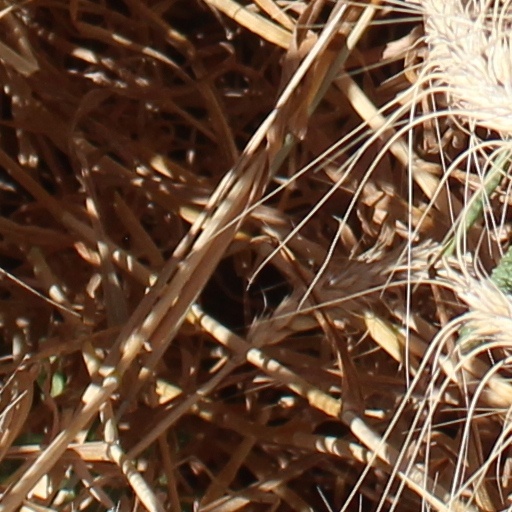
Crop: wheat